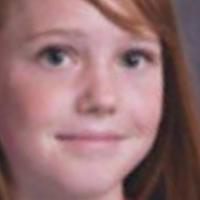
Age group: age 11-20